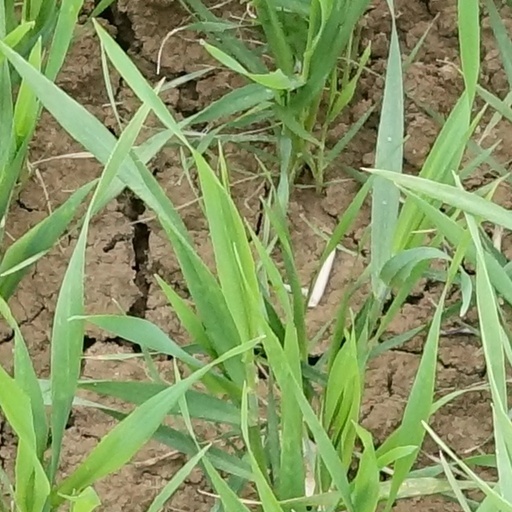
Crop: wheat